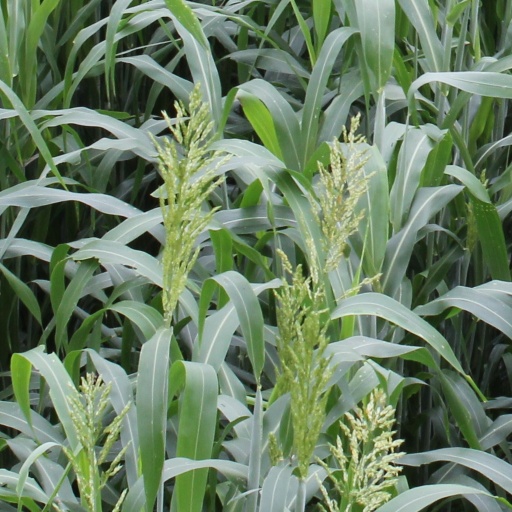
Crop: sorghum